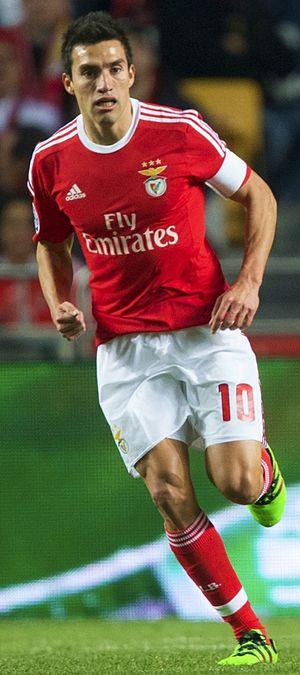
Nicolás Gaitán, ou Nico Gaitán, de son nom complet Osvaldo Fabián Nicolás Gaitán est un footballeur international argentin né le 23 février 1988 à San Martín jouant au poste de milieu de terrain au SC Braga.